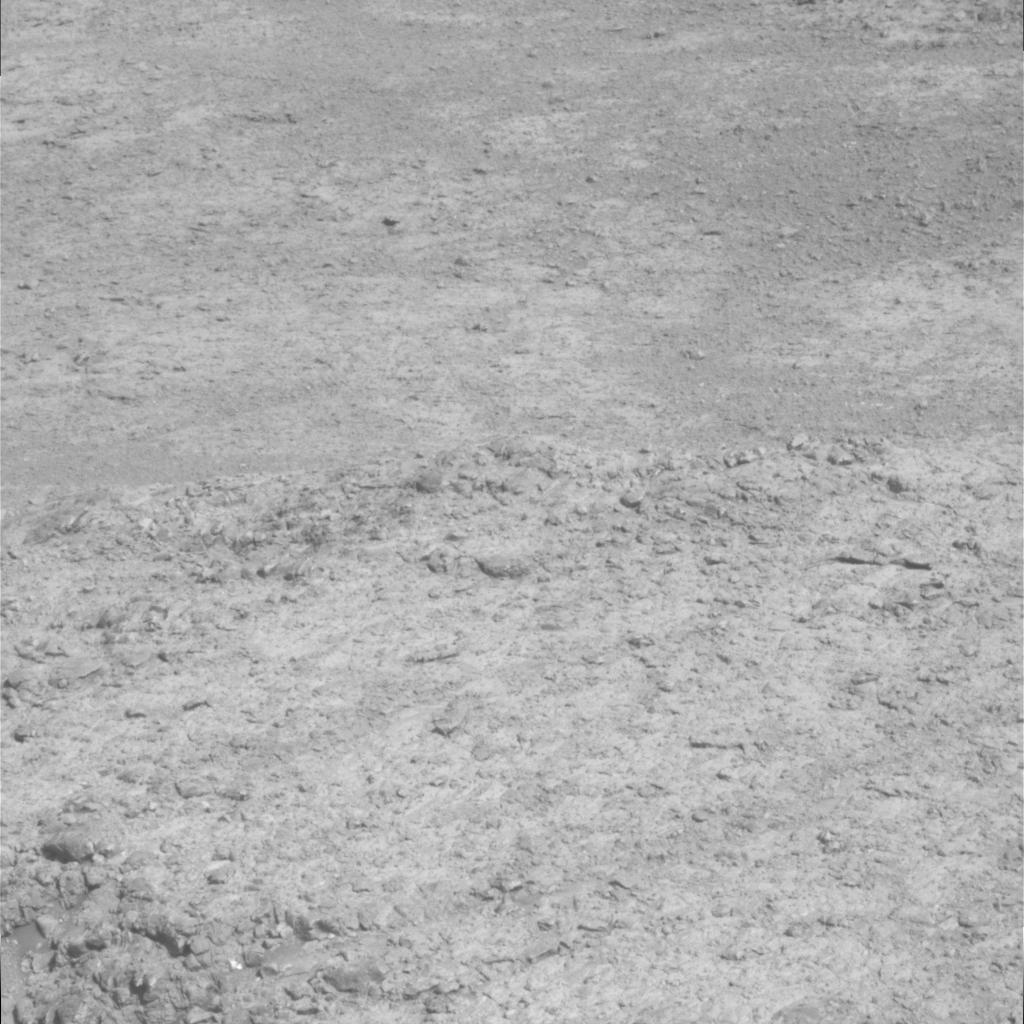
Surface features visible: Rock Outcrops, Clasts, Soil, Nearby Surface